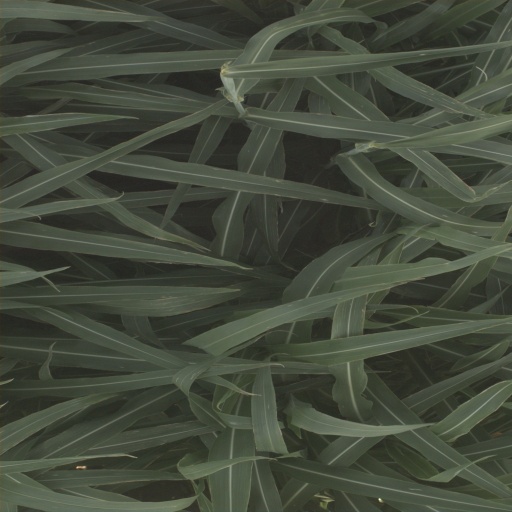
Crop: sorghum